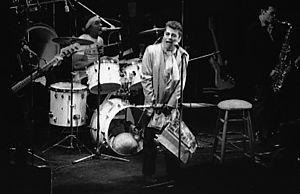
Ian Dury est un musicien et chanteur britannique de rock, connu essentiellement comme fondateur, meneur et chanteur du groupe Ian Dury and the Blockheads mais également comme auteur de la célèbre chanson Sex and drugs and rock'n'roll. Il est le père du musicien et chanteur Baxter Dury.